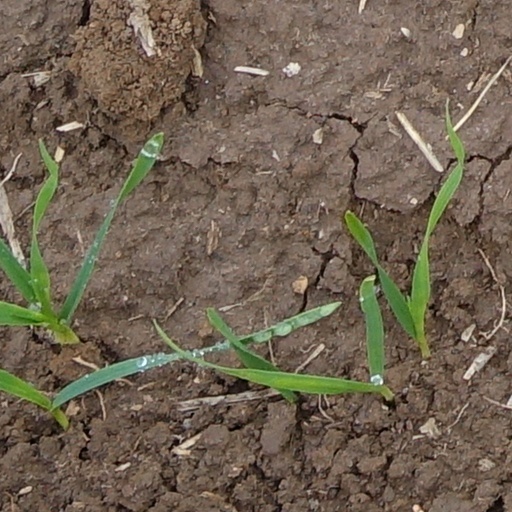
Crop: wheat